Autódromo Monterrey

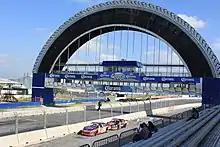
Bridge in the start line

The track is located front the Del Norte International Airport. The Autódromo was inaugurated in 1970 by Filiberto Jiménez. In the 1970s, 500 km of Monterrey was the main event in this circuit.